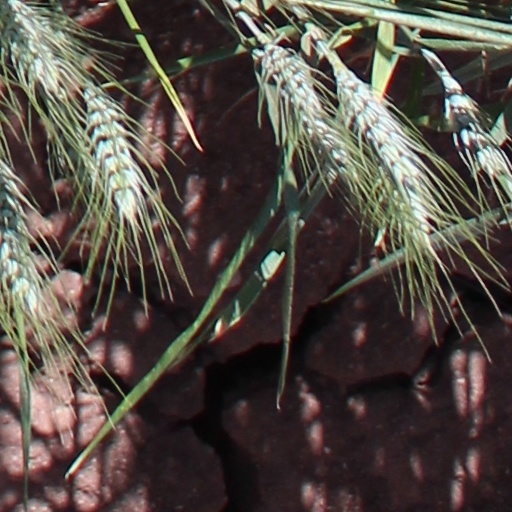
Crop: wheat